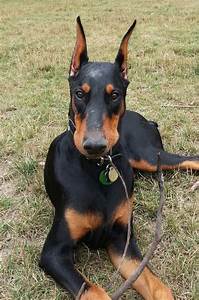
Label: dog